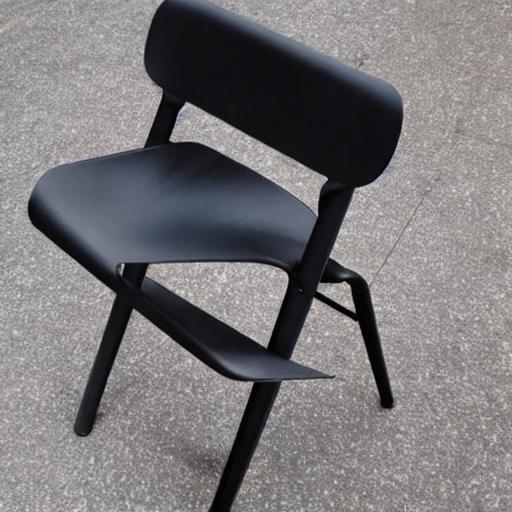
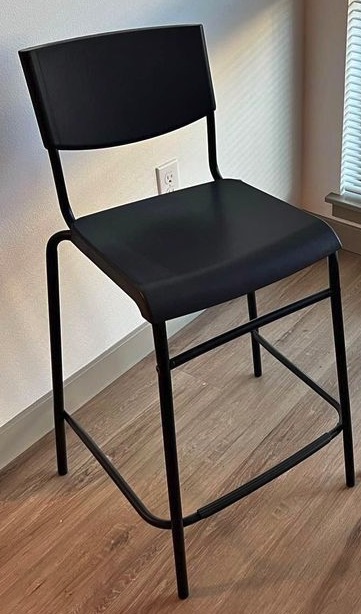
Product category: stool
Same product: no